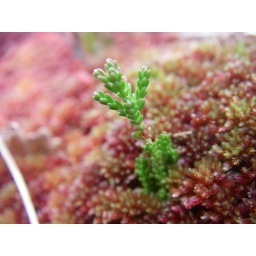
A picture of a tiny plant growing beside some red moss at the aptly named &amp;quot;Red Moss of Balerno&amp;quot;.